Gustavo Sáenz de Sicilia

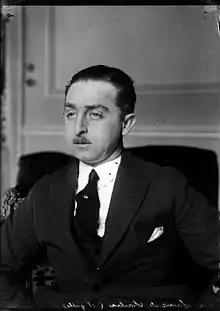
Sáenz de Sicilia circa 1922

Gustavo Sáenz de Sicilia Olivares (November 25, 1885 – January 15, 1950) was a Mexican silent film director, producer, journalist, civil engineer, and founder of "Compañía Nacional Productora de Películas". Sáenz de Sicilia is regarded as an important figure during the silent era of Mexican cinema as well as a key influence for the Golden Age of Mexican cinema. Throughout his life, he wrote for "Excélsior" under the pen name "Ingeniero Gallo".